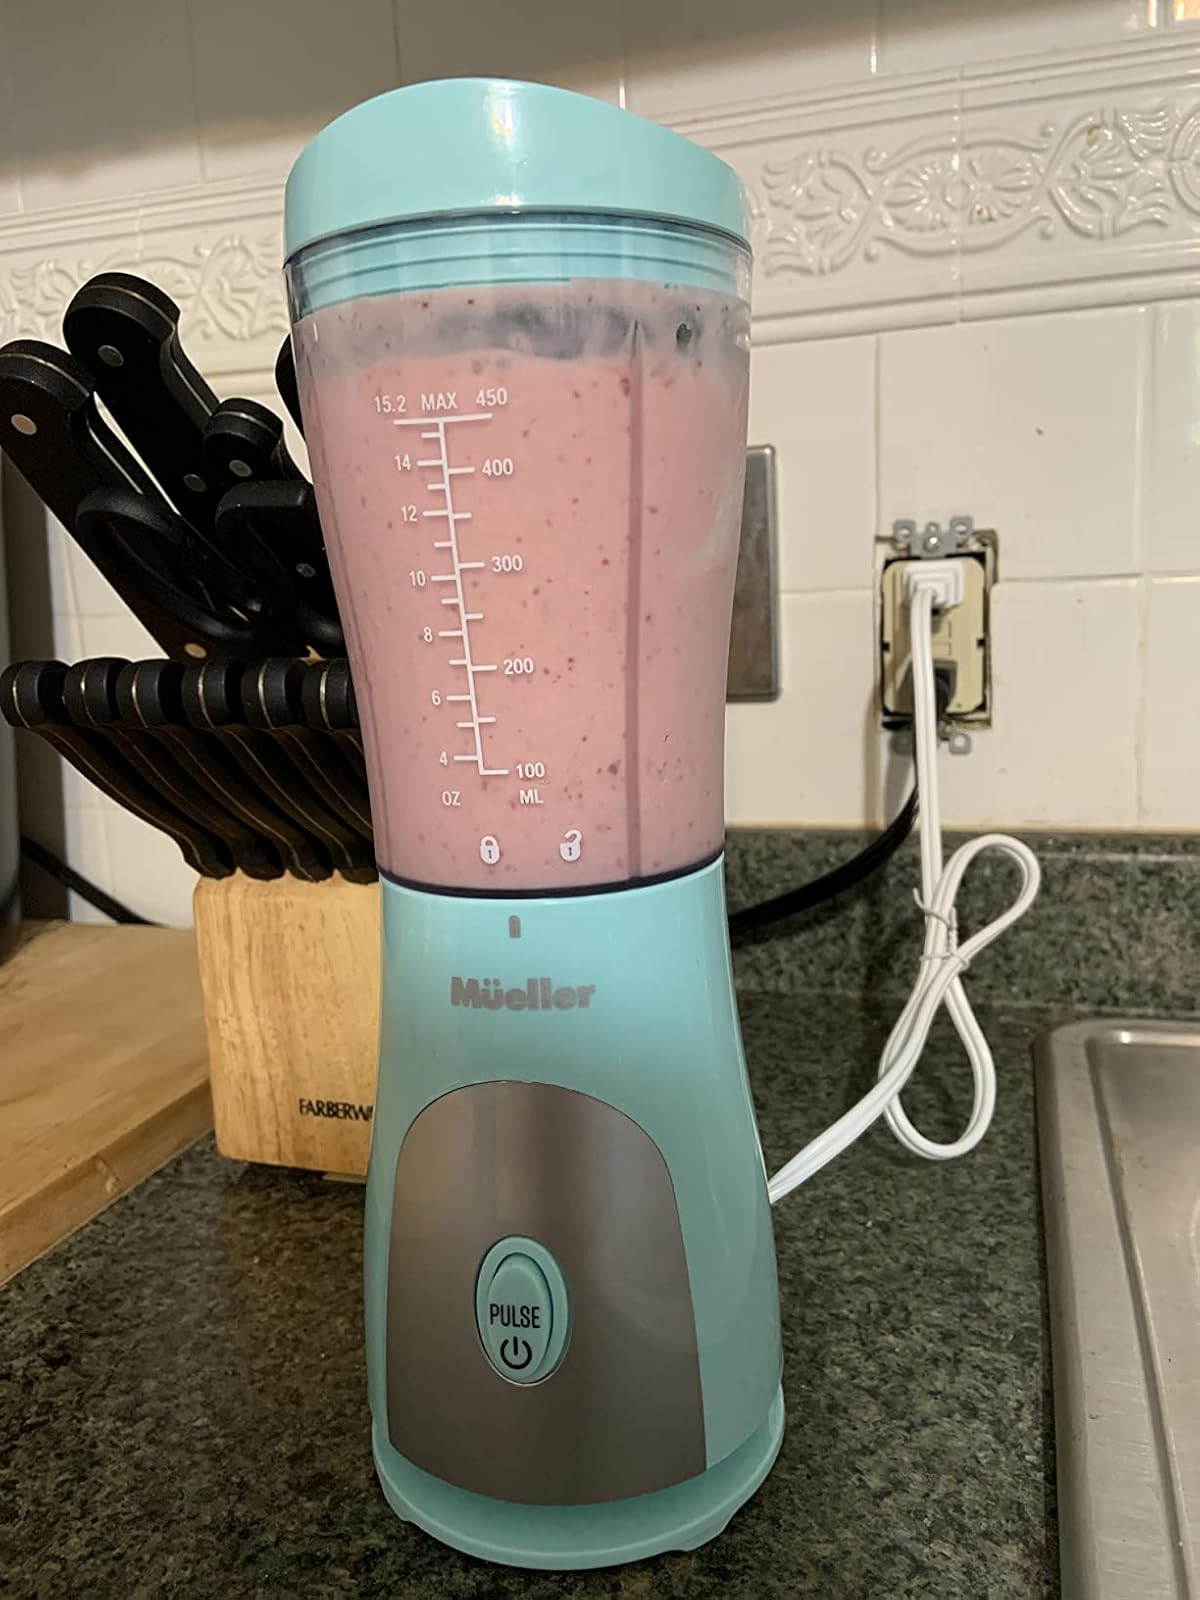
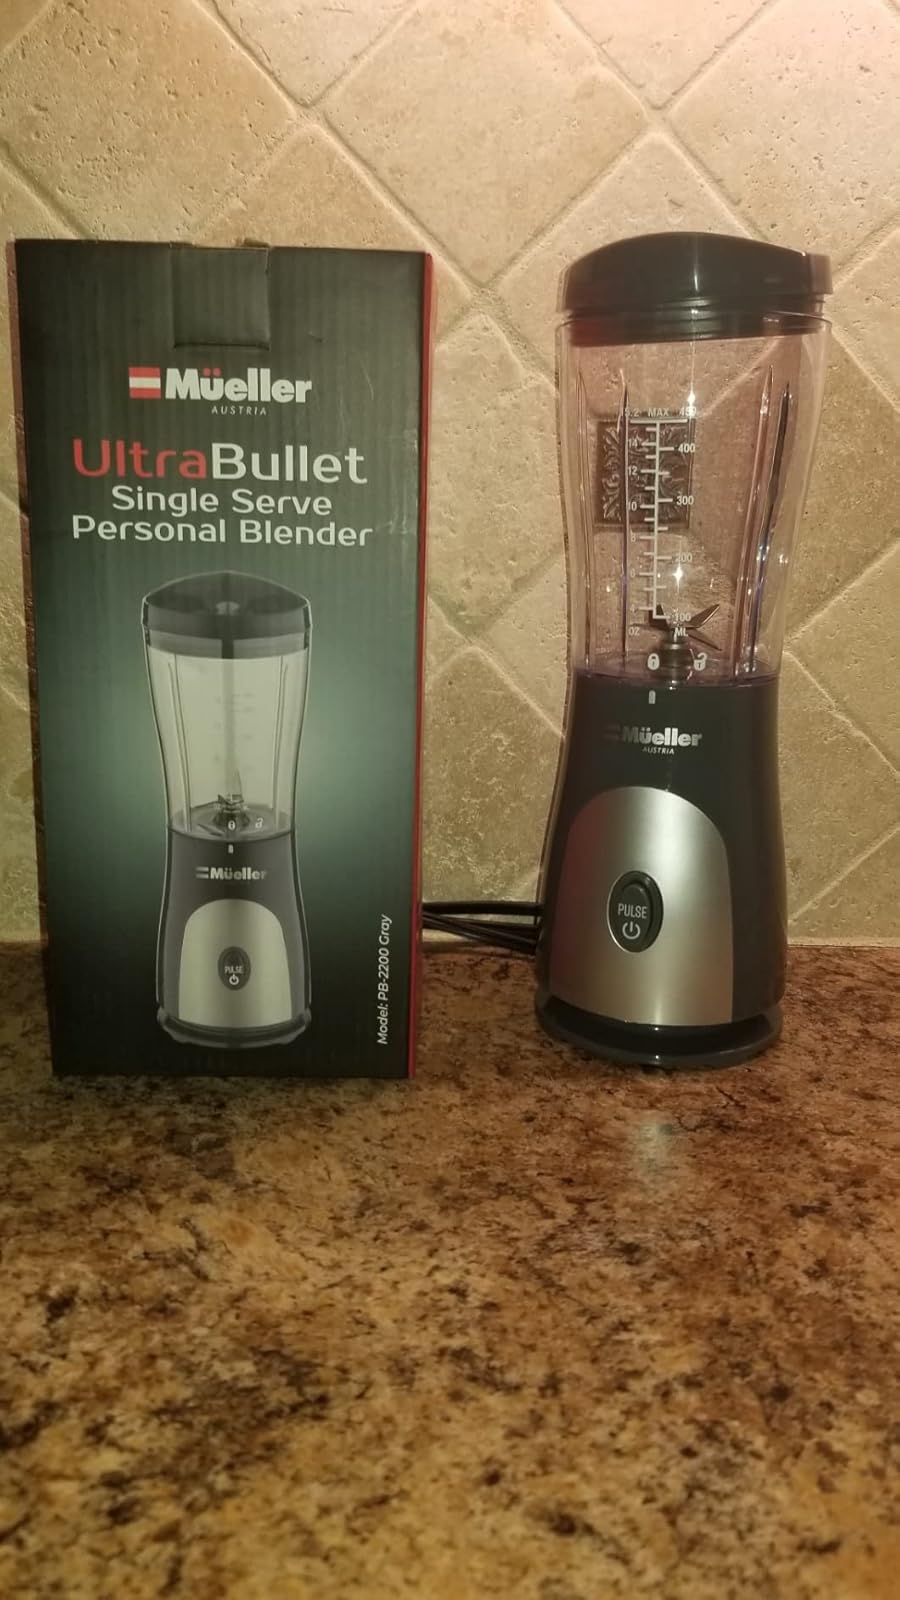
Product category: items_blender
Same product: no